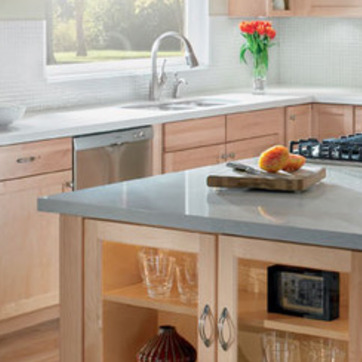
Material: polishedstone